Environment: lab
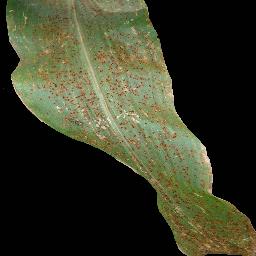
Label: common_rust